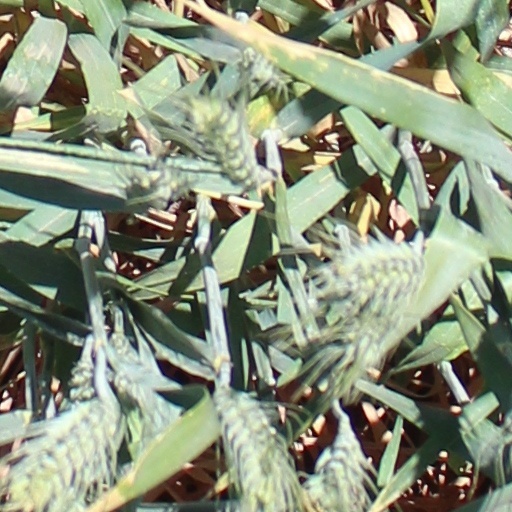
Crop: wheat